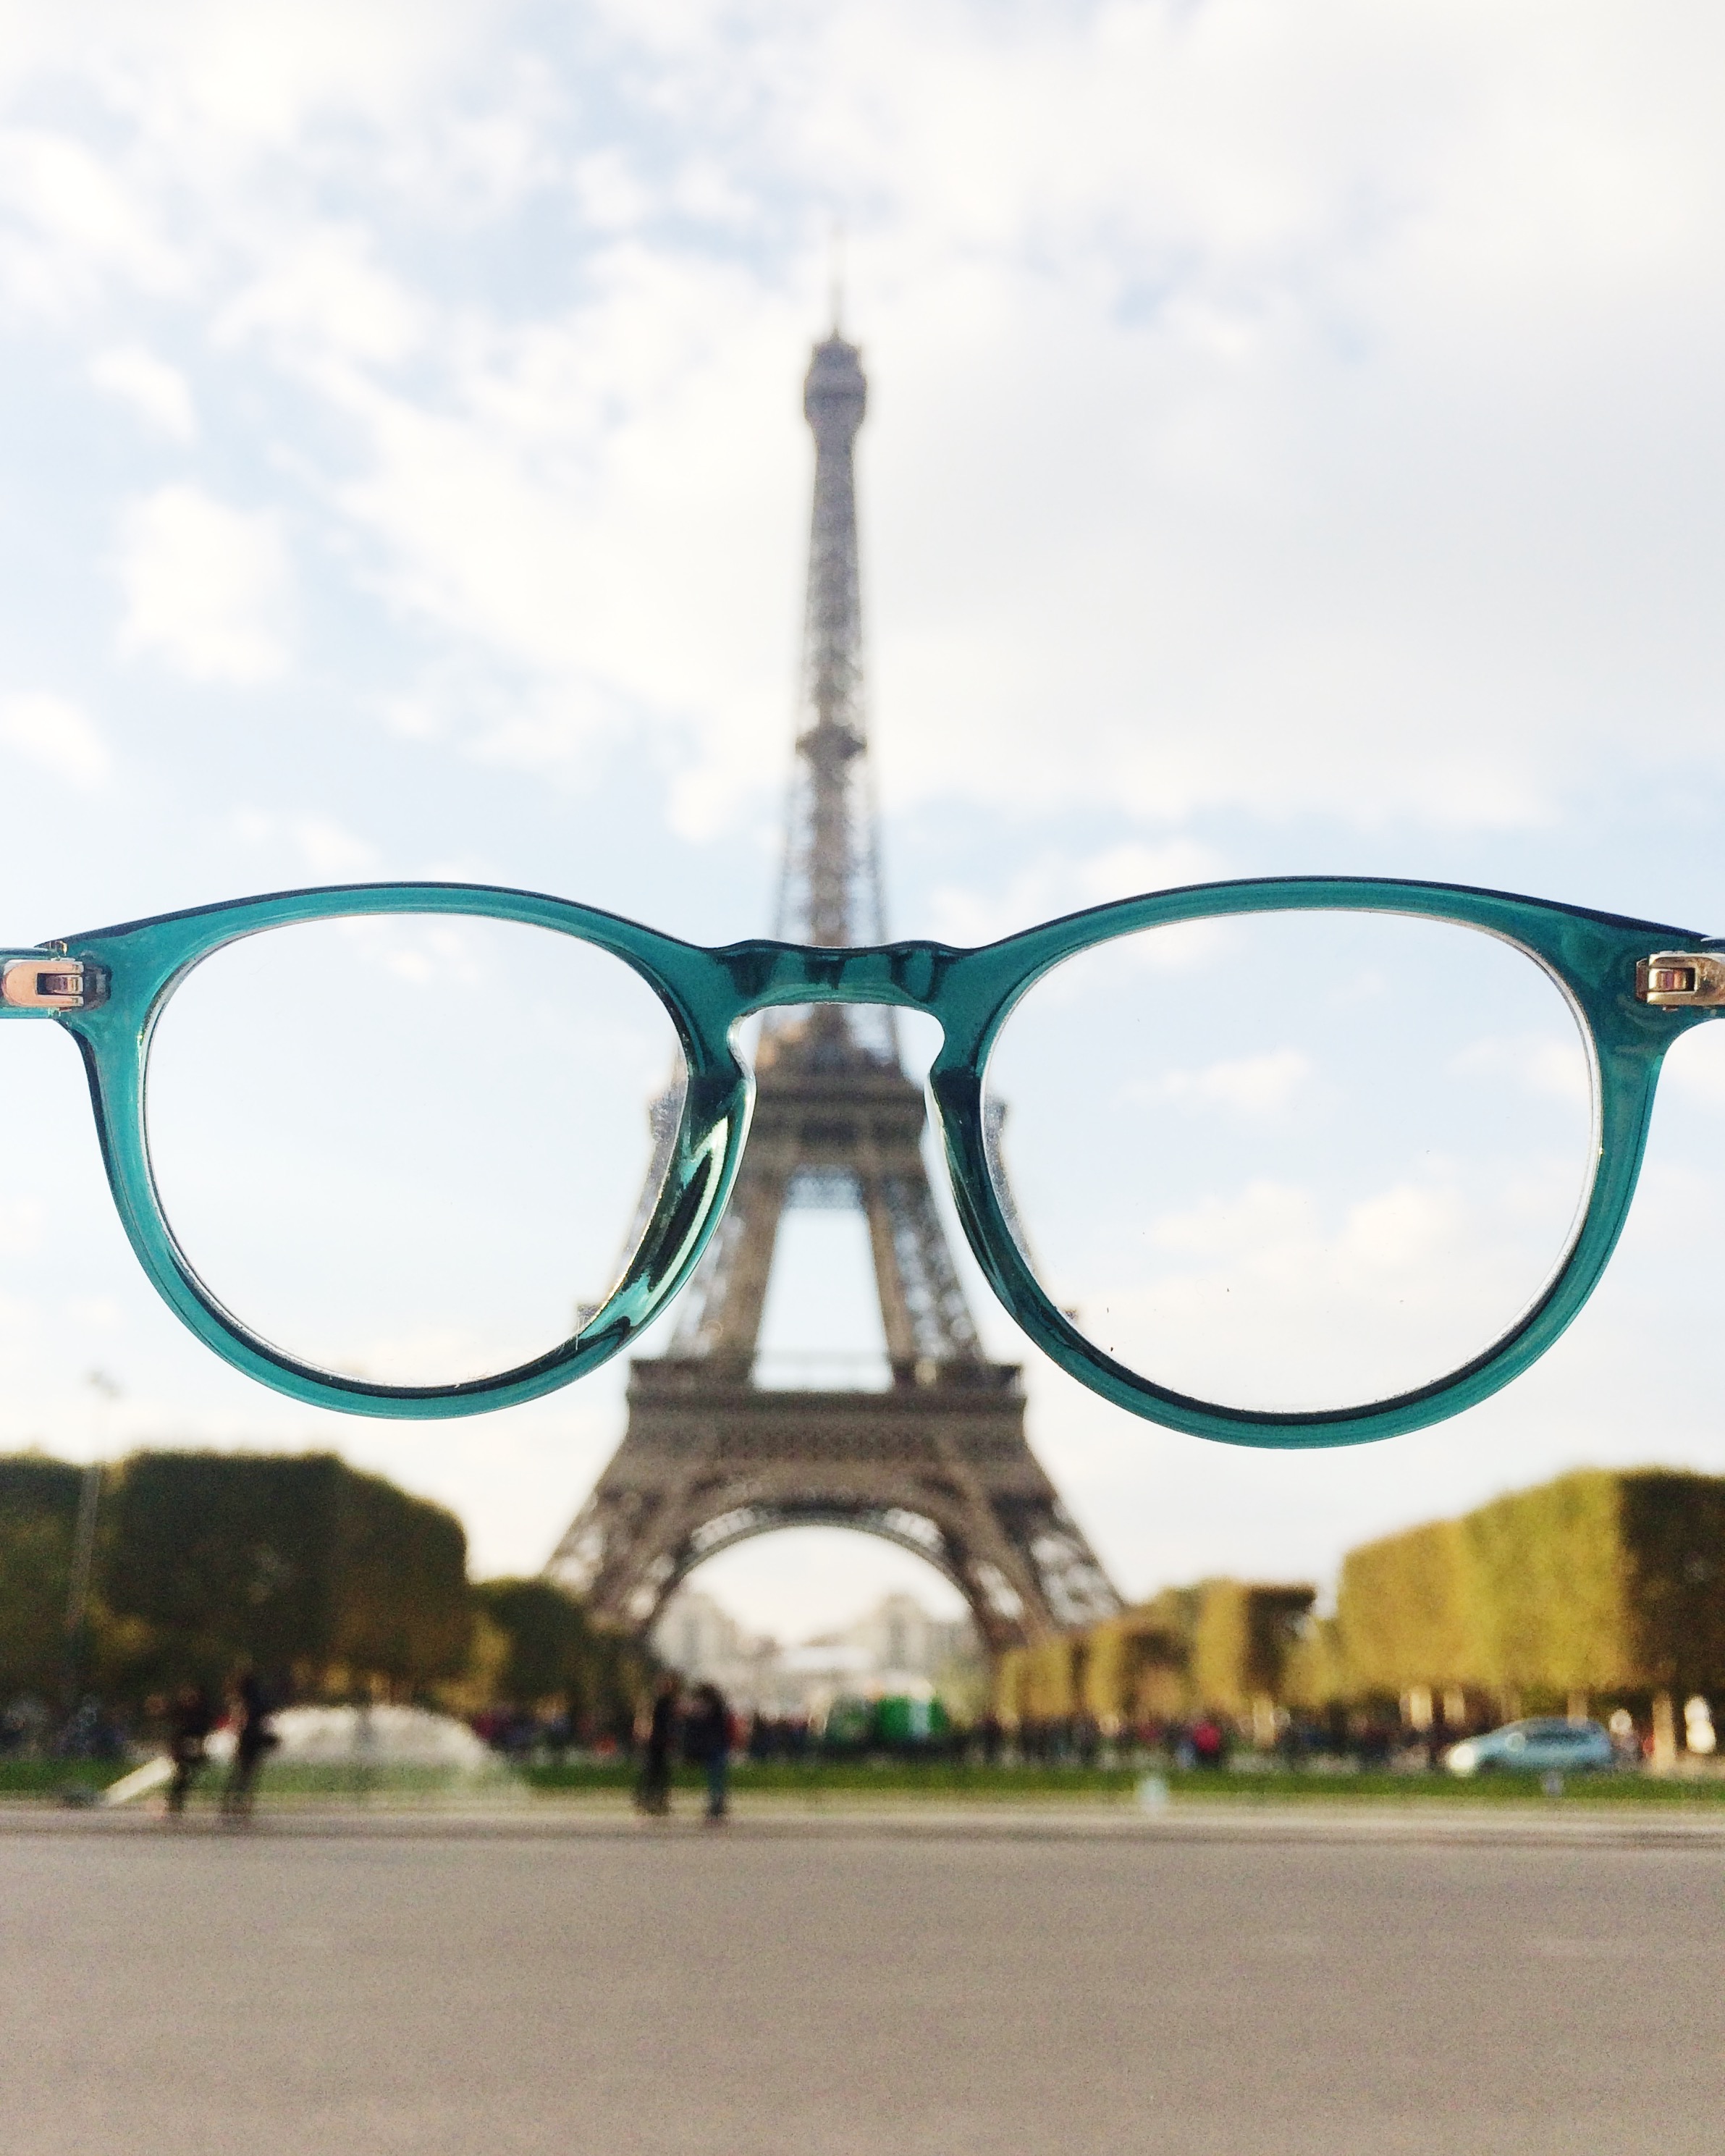
airplane, aircraft, vehicle, blue, street light, lighting, sunglasses, glasses, eyewear, light fixture, vision care